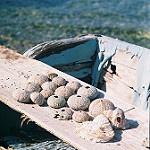
Label: sea